De Machometo

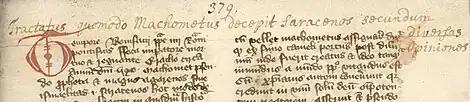
The title as it appears in the Copenhagen manuscript.

De Machometo ('On Muḥammad') is a brief anonymous Latin tract on the life of Muḥammad from a Christian point of view. It begins in the reign of Pope Boniface IV (608–615). Its account is cobbled together from a variety of sources, including the fifth dialogue of Petrus Alphonsi's "Dialogi in quibus impiae Judaeorum confutantur", the Corozan legend and possibly the "Libellus in partibus transmarinis de Machometi fallaciis" from Vincent of Beauvais's "Speculum historiale". The composite account is very similar to the account of Muḥammad found in the "Golden Legend".